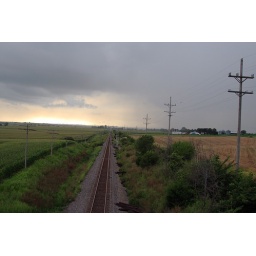
The view from the top of an old wooden bridge as Rain moves in over Milledgeville, Illinois